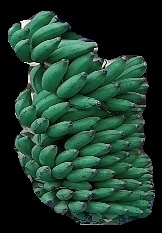
Variety: elakki-bale
Grade: grade1